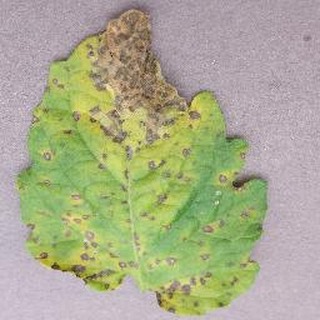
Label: tomato_septoria_leaf_spot